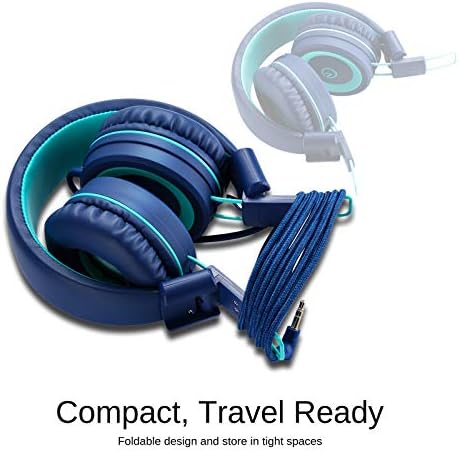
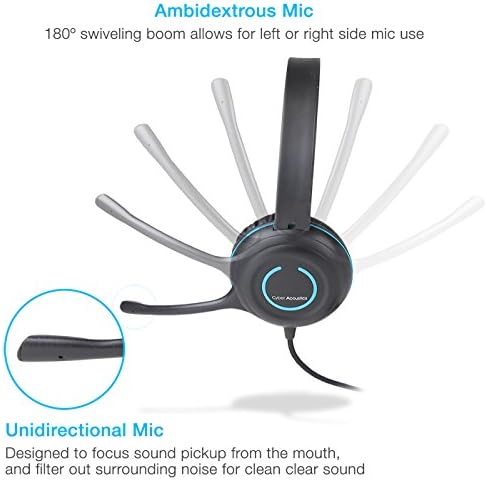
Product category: headphones
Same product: no